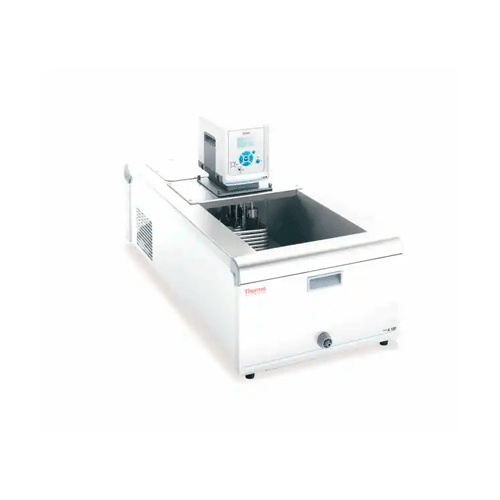
25415. BAÑO DE CIRCULACION REFRIGERADO 0.6-1FT3 (17-30LT) -10/+100°C MOD. ARTIC  SC150-A10B 115V 60HZ THERMO SCIENTIFIC
"PRECIOS EXCLUSIVOS ONLINE" PRECIO MÁS IVA. IMAGEN ILUSTRATIVA, PARA MÁS INFORMACIÓN CONTÁCTANOS A TRAVÉS DE NUESTRO CORREO ctrscientific@ctr.com.mx
Brand: THERMO SCIENTIFIC
Category: Business & Industrial > Science & Laboratory > Laboratory Equipment > Laboratory Hot Plates